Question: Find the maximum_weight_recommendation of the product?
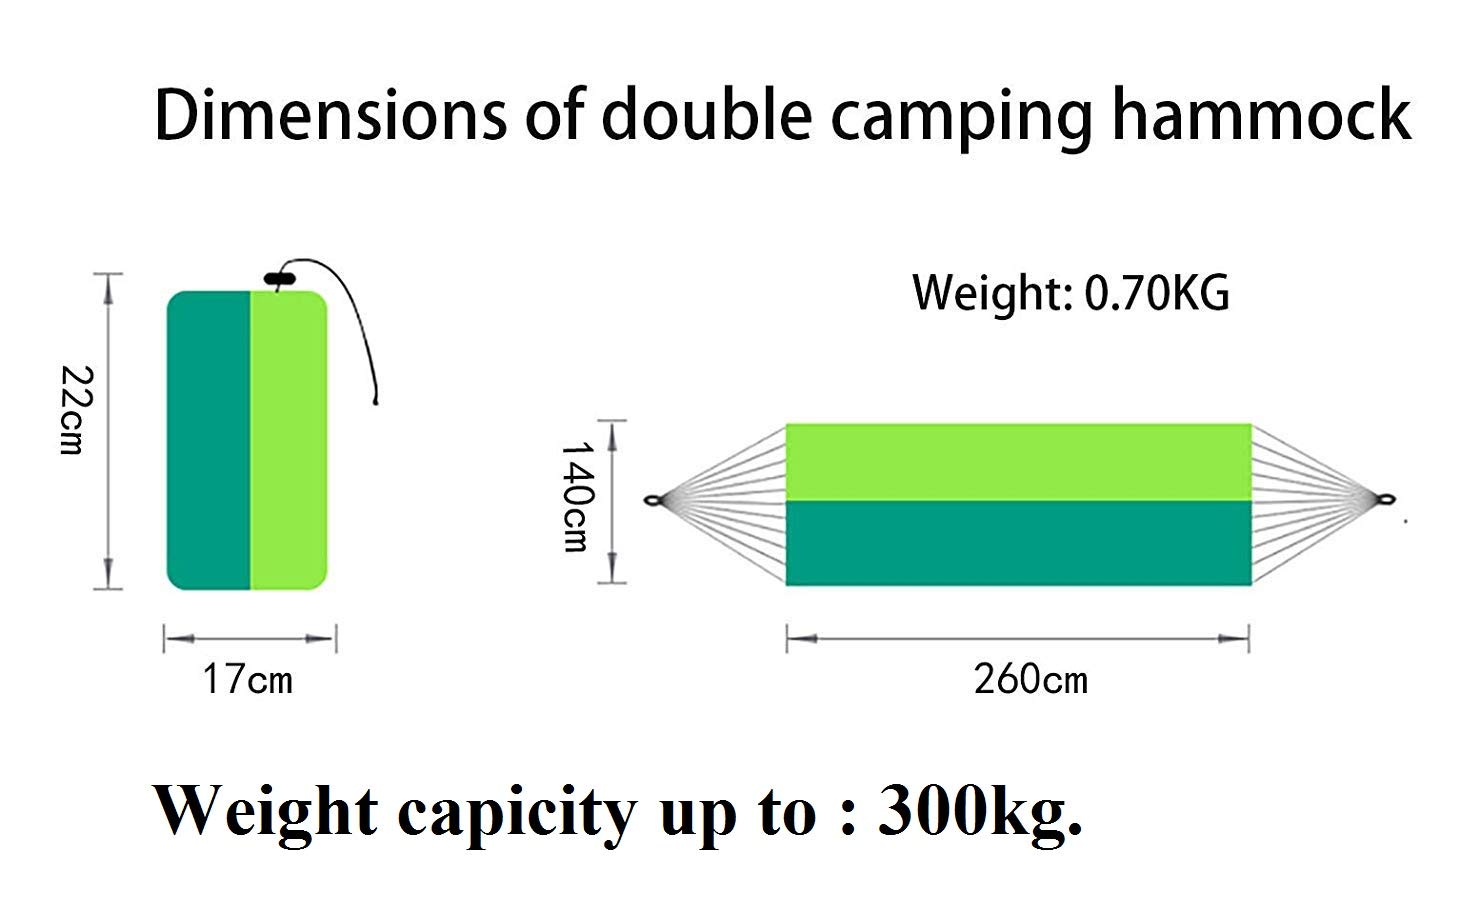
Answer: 300 kilogram